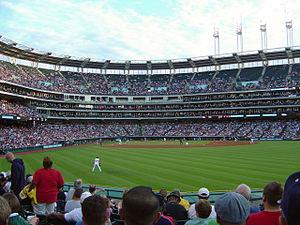
Le Progressive Field est un stade de baseball situé dans le centre de Cleveland, Ohio. Avec la Quicken Loans Arena, il fait partie du Gateway Sports and Entertainment Complex.